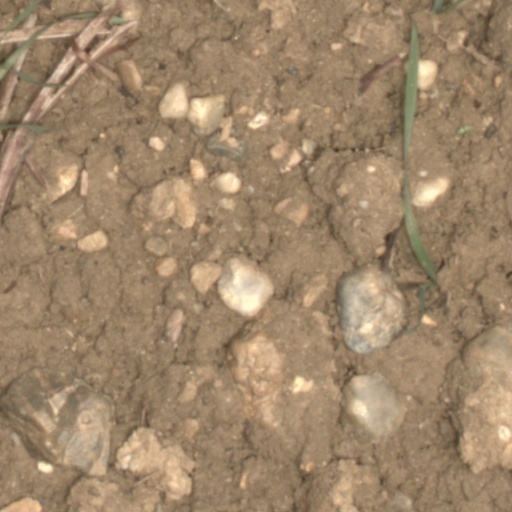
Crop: wheat